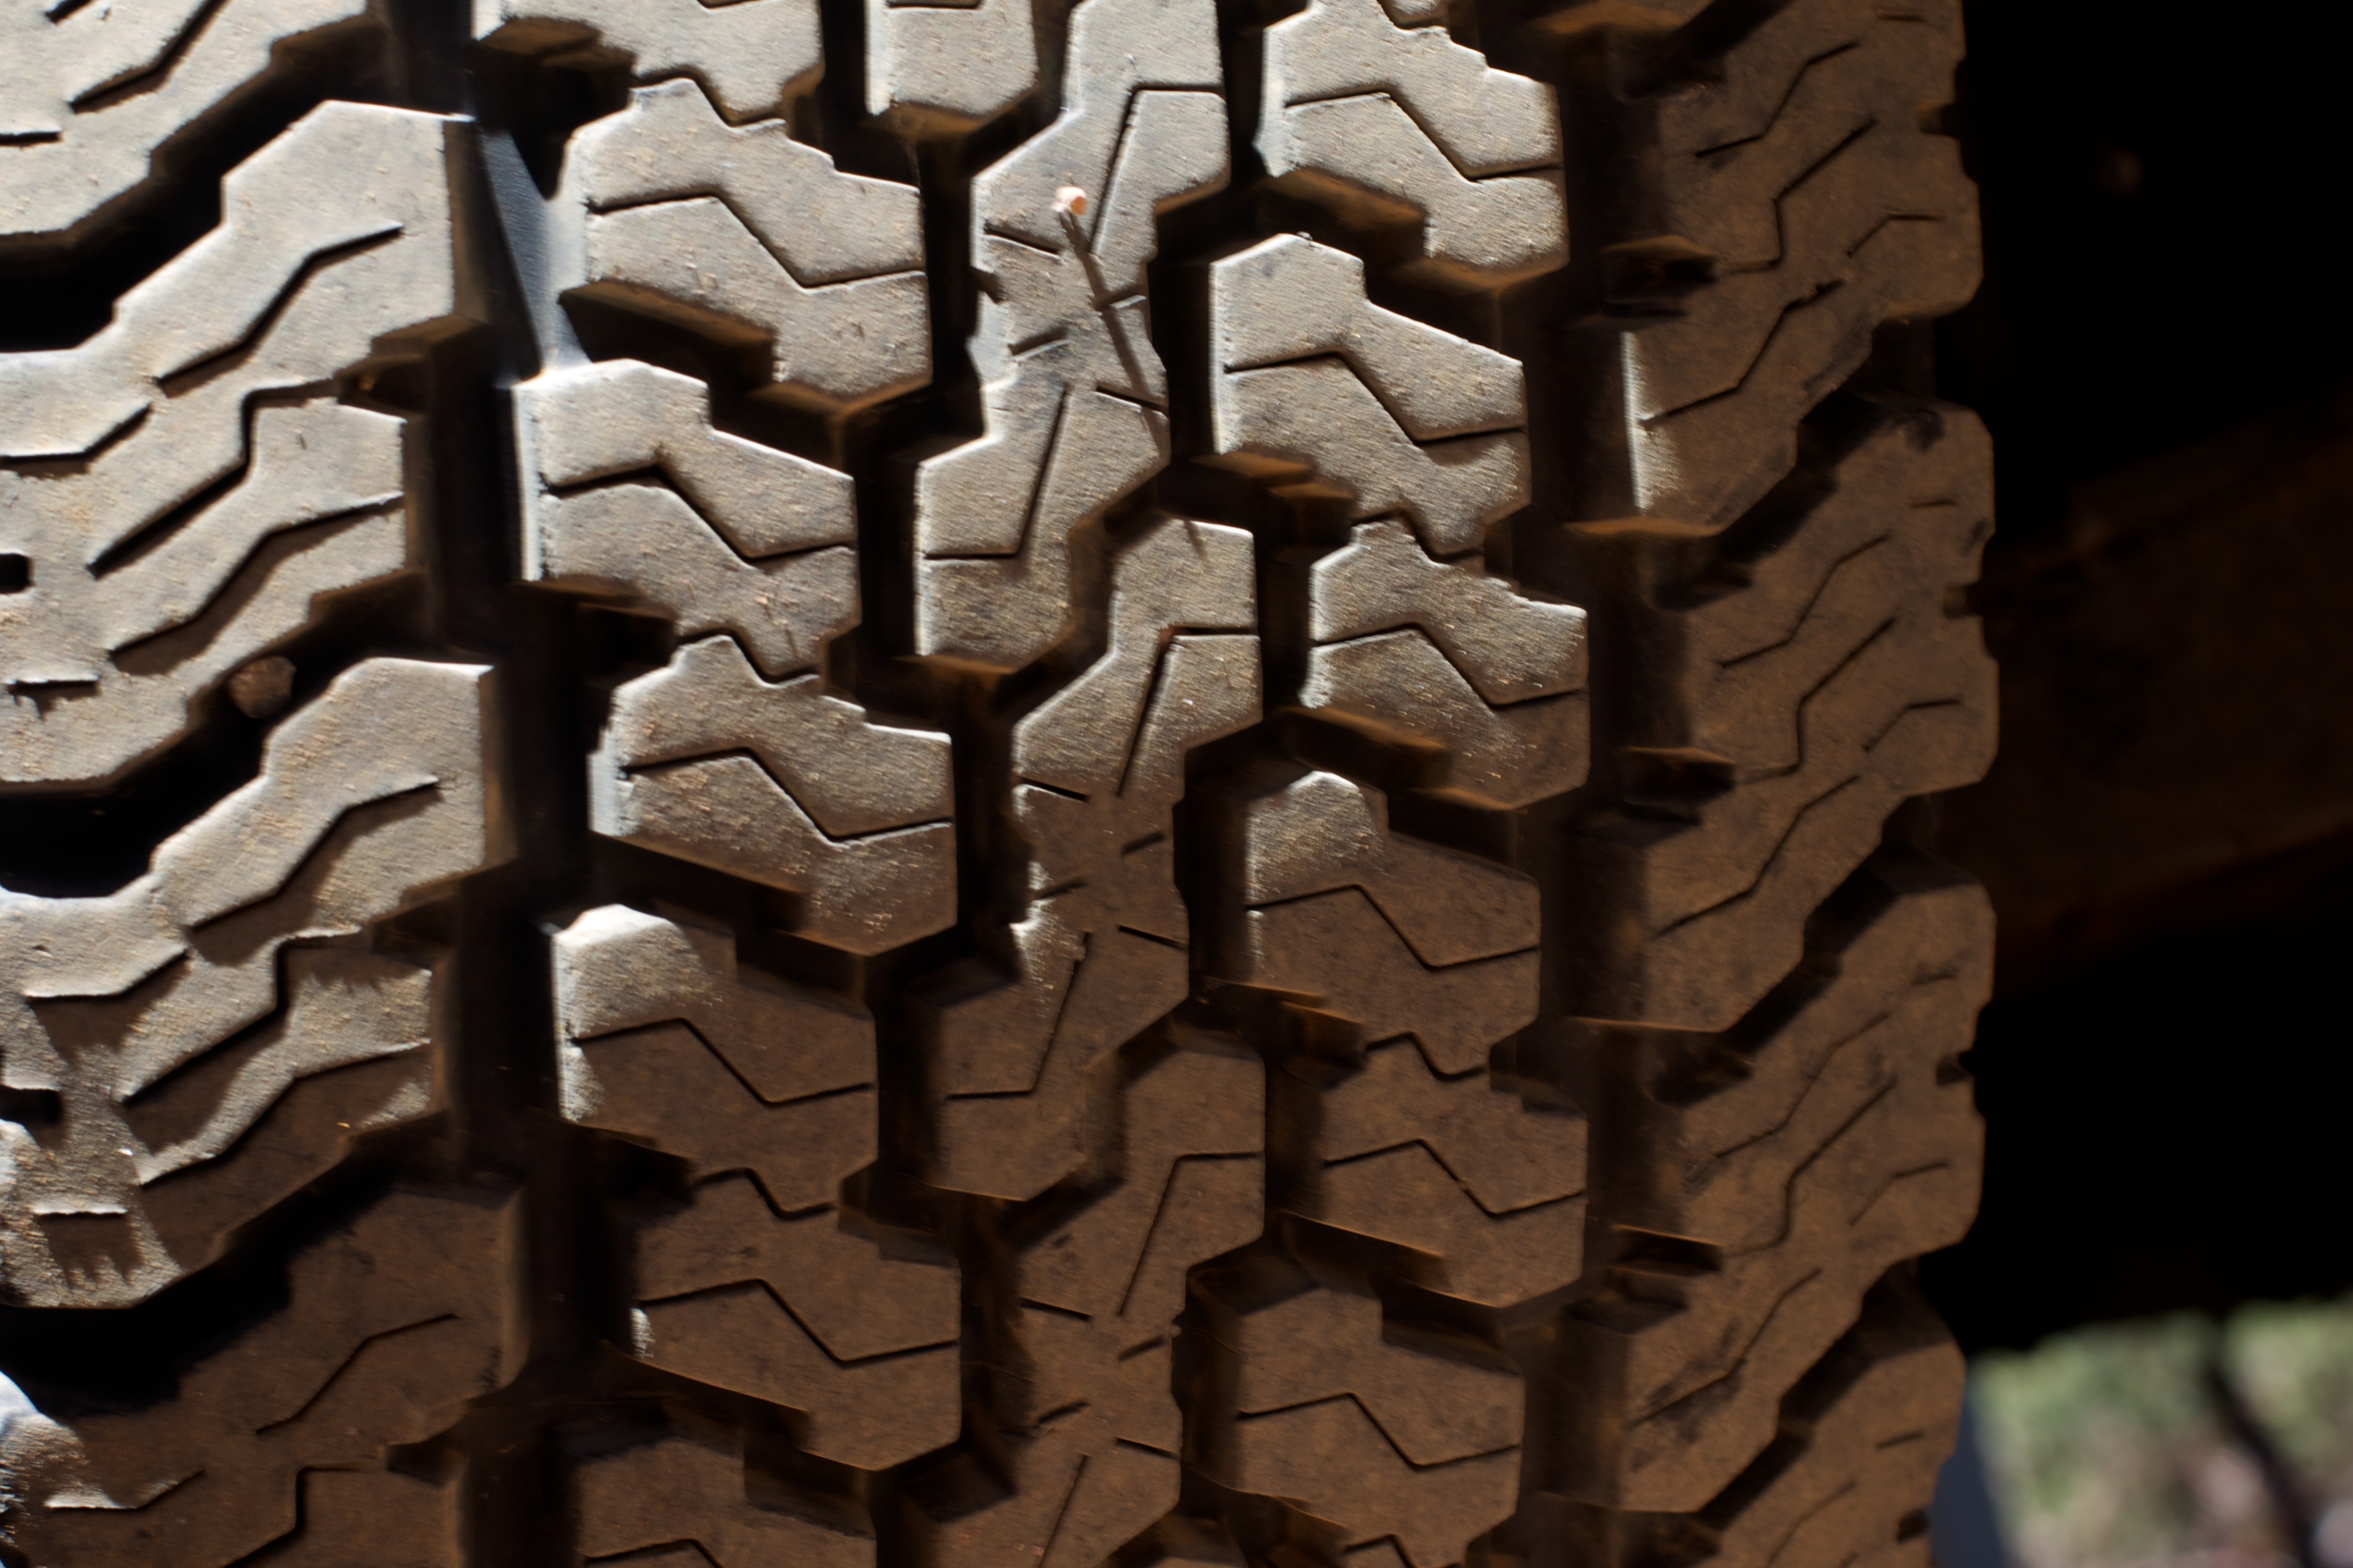
wheel, soil, tire, bumper, rim, tread, auto part, automotive exterior, automotive tire